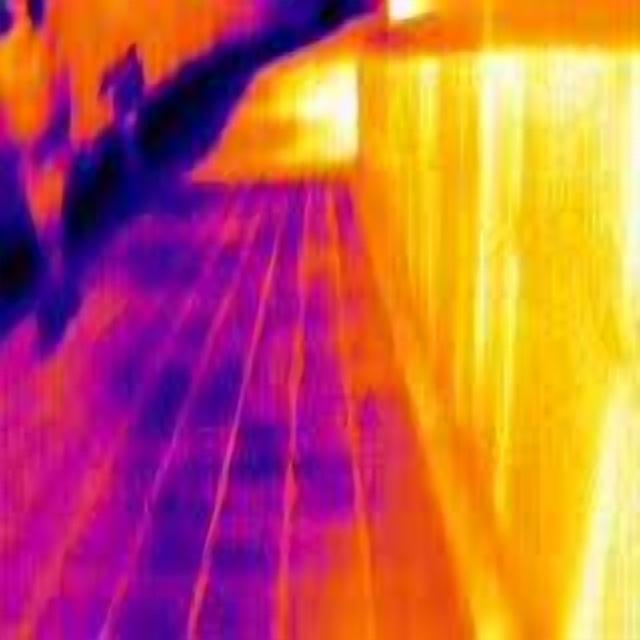
Detected objects:
label: person
label: person